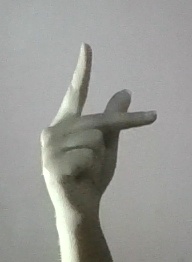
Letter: dha